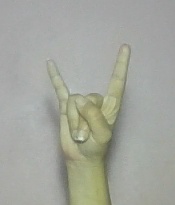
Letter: la